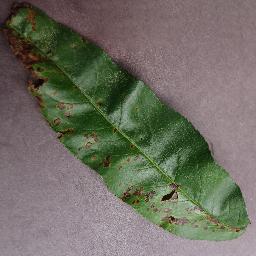
Label: Peach___Bacterial_spot